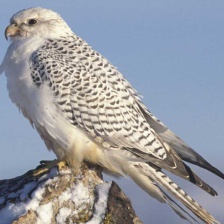
Species: GYRFALCON
Scientific name: FALCO RUSTICOLUS